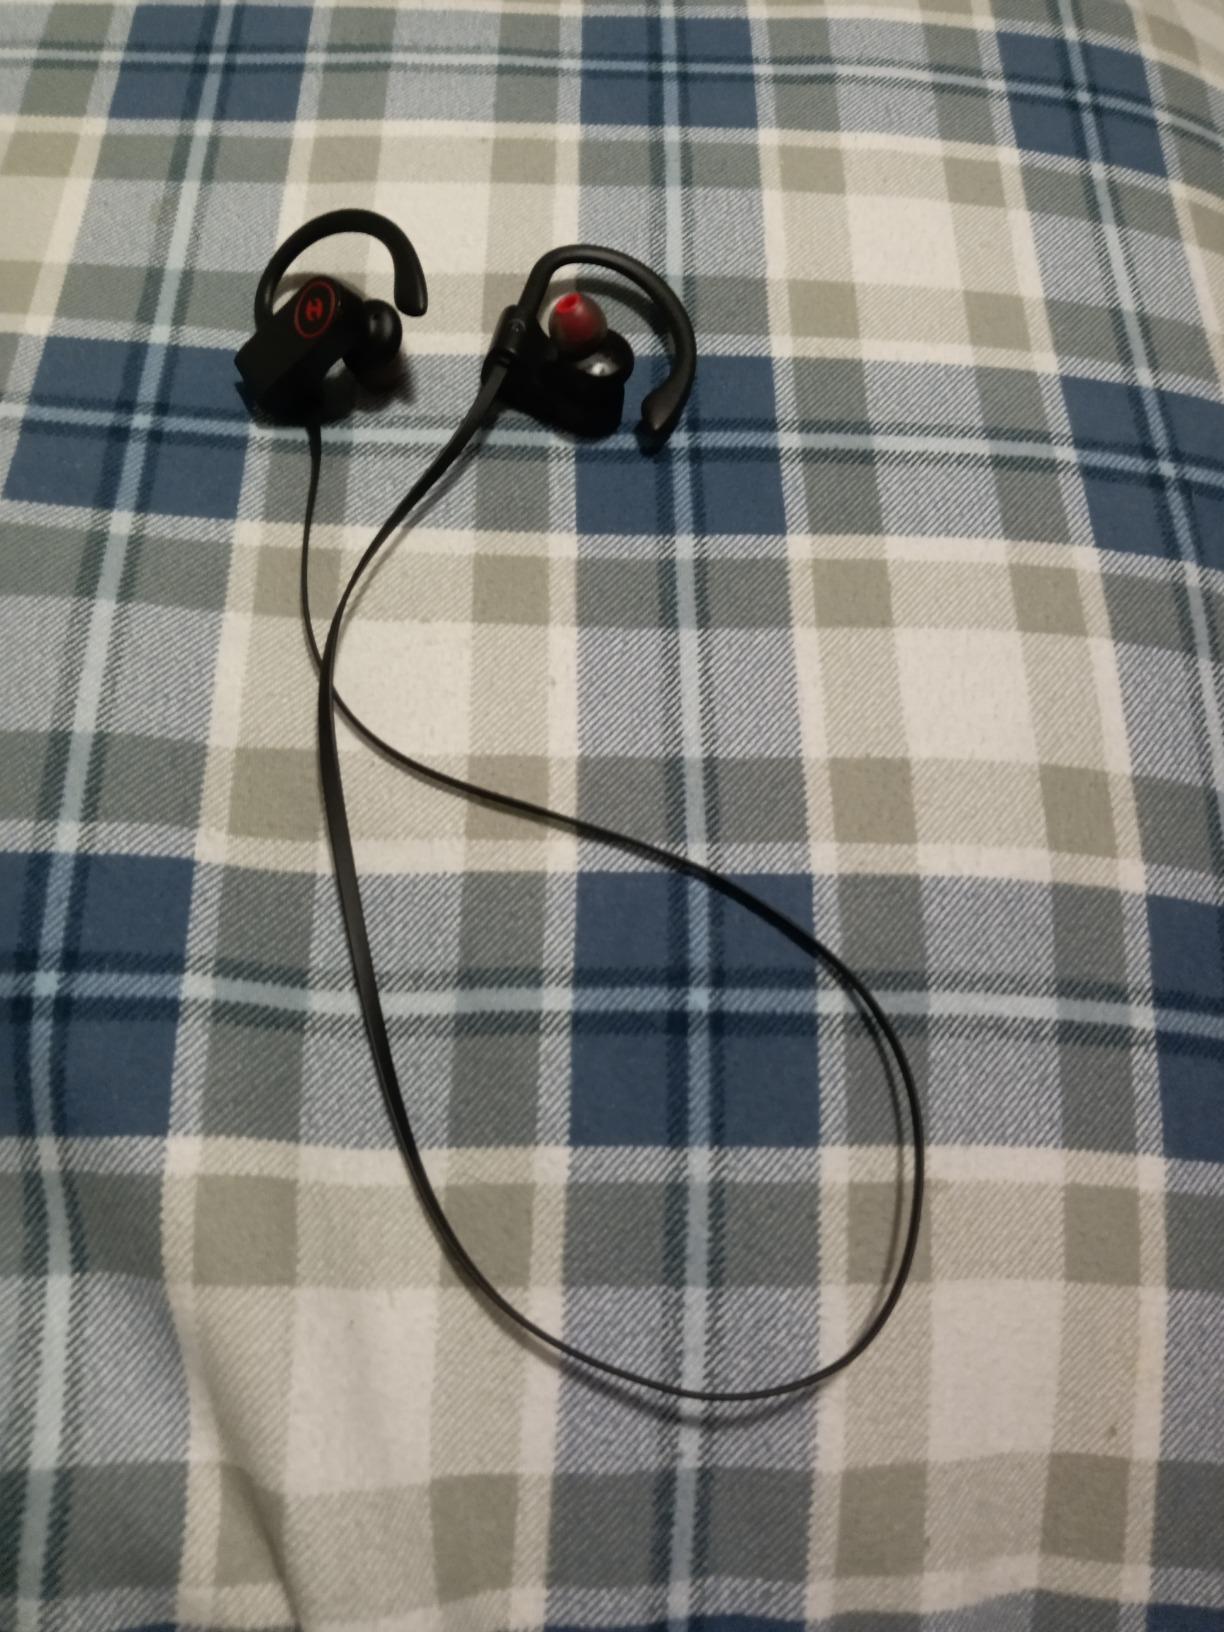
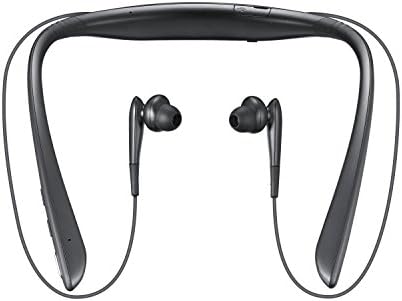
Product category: headphones
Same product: no